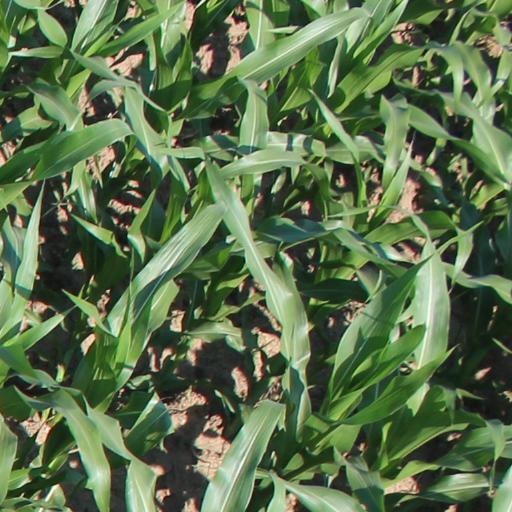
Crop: maize; corn